Tourmaline

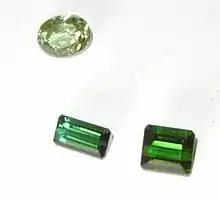
Two dark-green rectangular tourmaline stones and one oval tourmaline stone

A lithium-tourmaline elbaite was one of three pegmatitic minerals from Utö, Sweden, in which the new alkali element lithium (Li) was determined in 1818 by Johan August Arfwedson for the first time. Elba Island, Italy, was one of the first localities where colored and colorless Li-tourmalines were extensively chemically analysed. In 1850, Karl Friedrich August Rammelsberg described fluorine (F) in tourmaline for the first time. In 1870, he proved that all varieties of tourmaline contain chemically bound water. In 1889, Scharitzer proposed the substitution of (OH) by F in red Li-tourmaline from Sušice, Czech Republic. In 1914, Vladimir Vernadsky proposed the name "Elbait" for lithium-, sodium-, and aluminum-rich tourmaline from Elba Island, Italy, with the simplified formula . Most likely the type material for elbaite was found at Fonte del Prete, San Piero in Campo, Campo nell'Elba, Elba Island, Province of Livorno, Tuscany, Italy. In 1933 Winchell published an updated formula for elbaite, , which is commonly used to date written as . The first crystal structure determination of a Li-rich tourmaline was published in 1972 by Donnay and Barton, performed on a pink elbaite from San Diego County, California, United States.